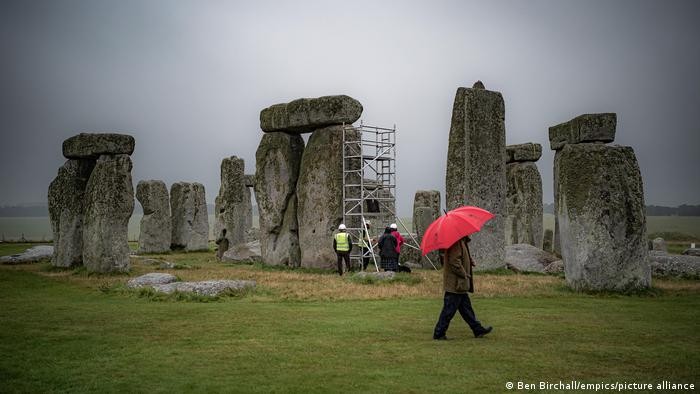
Landmark: Stonehenge